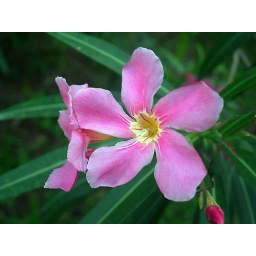
flower in pink speaks its way